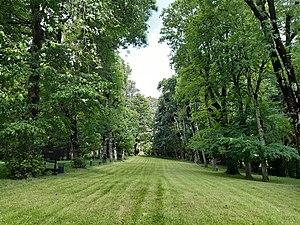
Le bosquet André Le Nôtre à Fontiers-Cabardés (détail), place centrale du village.
Fontiers-Cabardès est une commune française située dans le département de l'Aude en région Occitanie.